Xylit

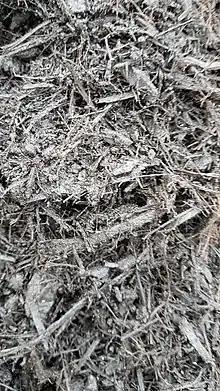
Xylit with wooden structures

Xylit (from "xylon", "silk") is a waste product generated by the mining of lignite. As in peat, embedded iron structures do not become completely sedimented. Its density is around 250 kg/m.